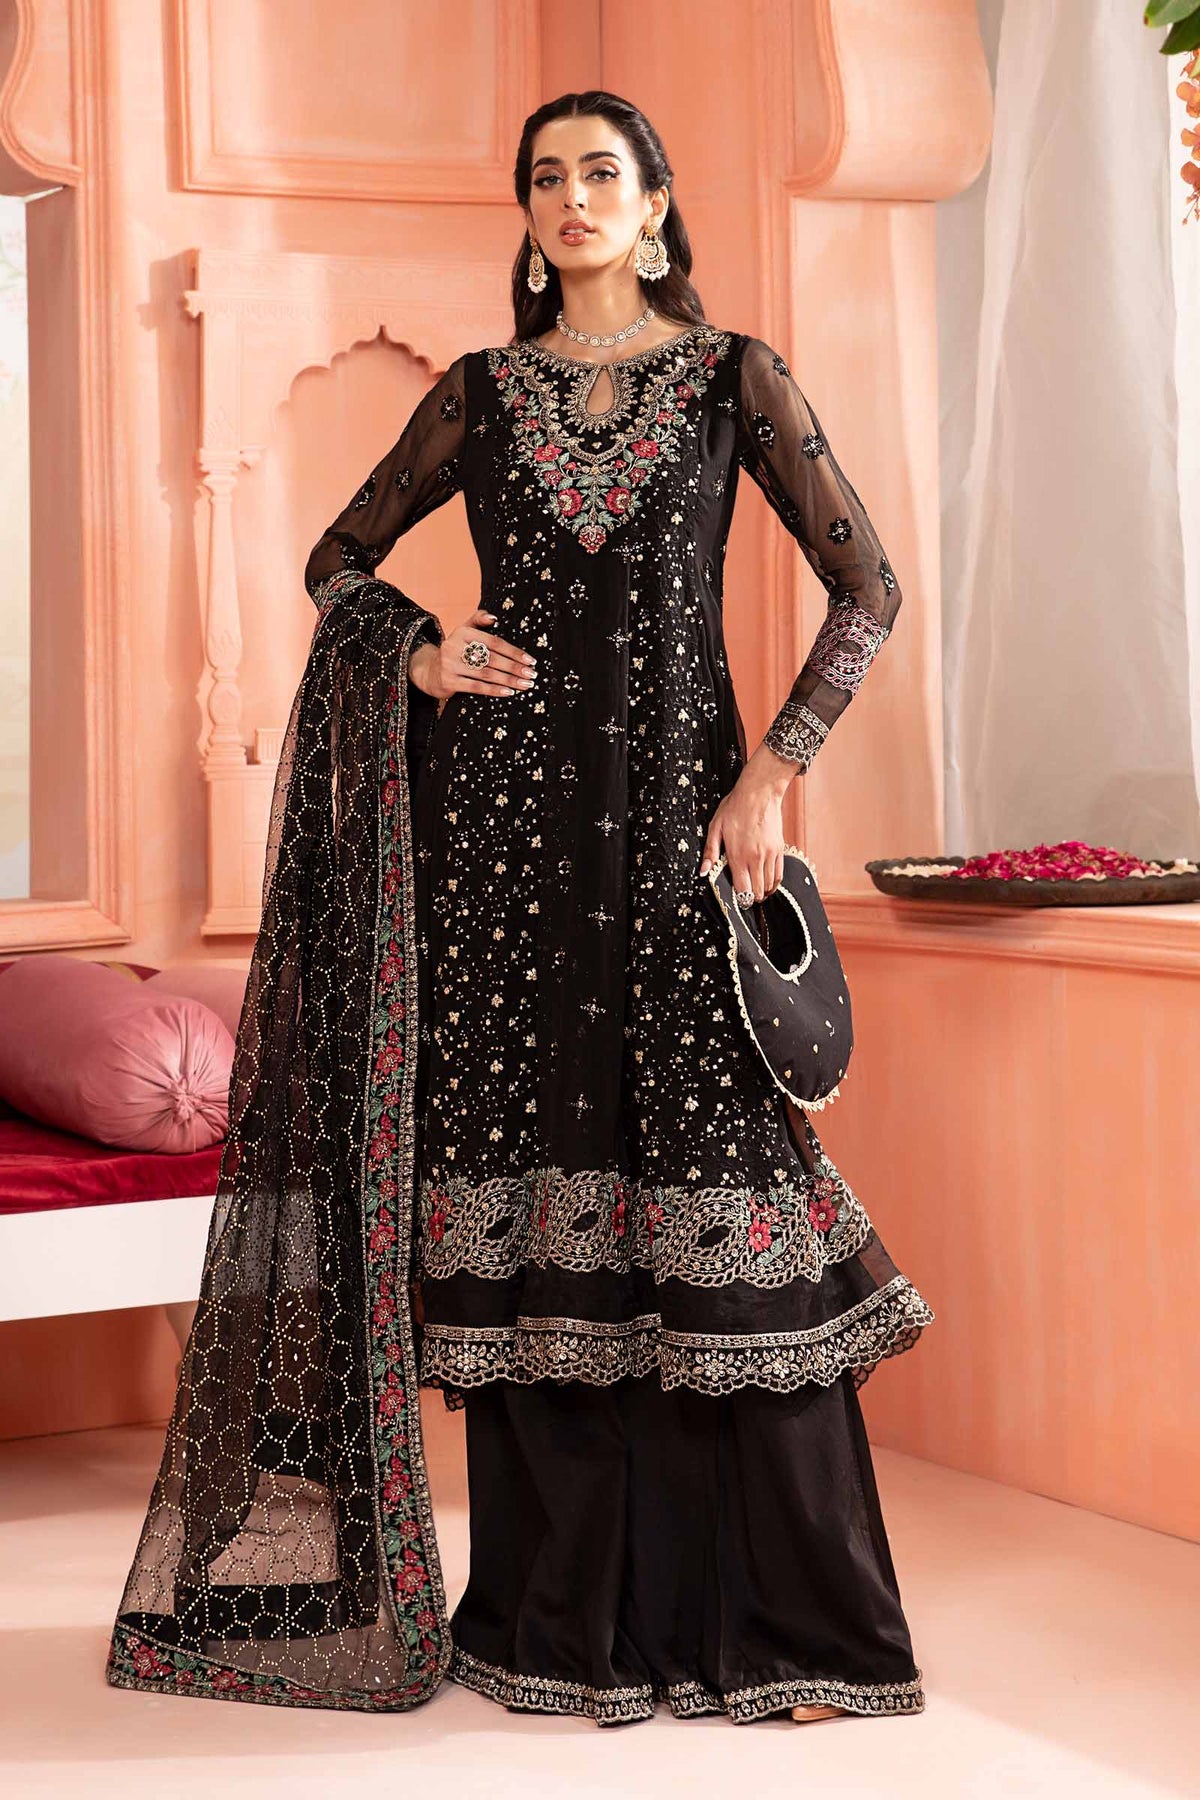
black embroidered net salwar suit